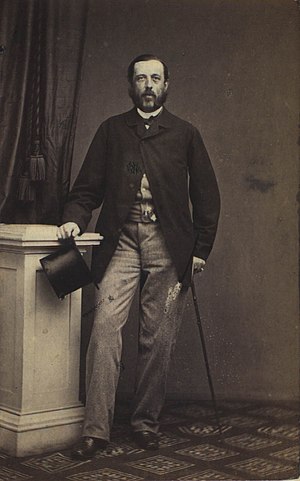
Ernst Frederik Düring-Rosenkrantz
Ernst Frederik Düring-Rosenkrantz
Ernst Frederik lensbaron Düring-Rosenkrantz, født Düring var en dansk godsejer.